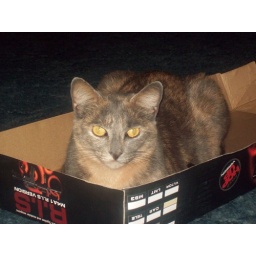
How Dare you! put me in this shoe box